Thomas Toft

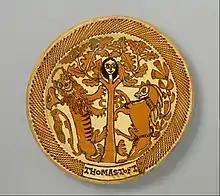
Signed charger, c. 1680, with slip-trailed decoration of Charles II in the Boscobel Oak.

Thomas Toft (died November 1698) was an English potter working in the Staffordshire Potteries during the 17th century. He and his family are known for large earthenware plates heavily decorated by slip-trailing, often in several colours. Work in this style, even by other makers, is known as Toft ware.